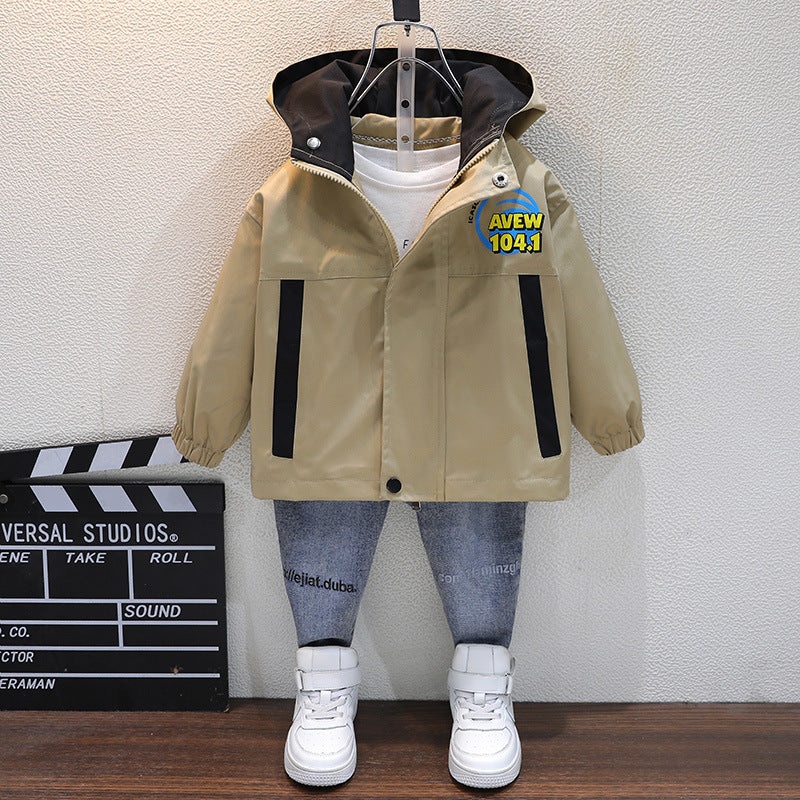
Toddler Boys Jackets Children 'S Spring Trench Coat Boys
[DetailsSplit] Brand Name Closit Material polyester Gender Men Season Spring,Autumn,Summer Type Casual&Fashion Occasion Work, Holiday, Outside, Home, Lounge,Party Please Note : All dimensions are measured manually with a deviation of 1 to 3cm
Brand: Closit
Category: Apparel & Accessories > Clothing > Baby & Toddler Clothing > Baby & Toddler Outerwear > Baby & Toddler Coats & Jackets > Trench Coats